Hortus conclusus

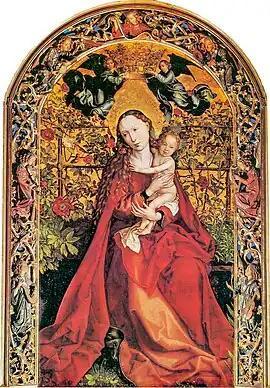
Martin Schongauer, "Madonna of the Rose Bower", 1473

Hortus conclusus is a Latin term, meaning literally "enclosed garden". Both words in "hortus conclusus" refer linguistically to enclosure. It describes a type of garden that was enclosed as a practical concern, a major theme in the history of gardening, where walled gardens were and are common. The garden room is a similar feature, usually less fully enclosed.